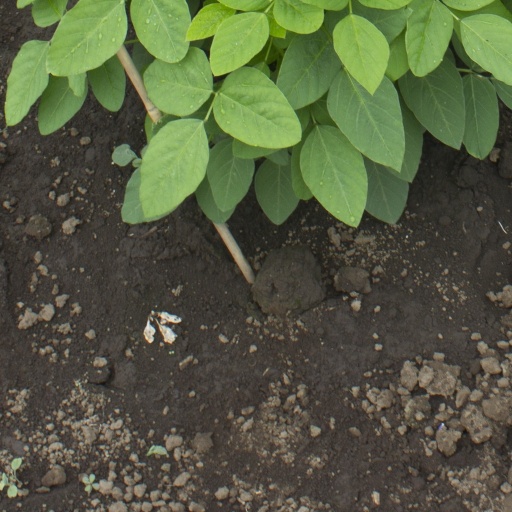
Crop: soybean